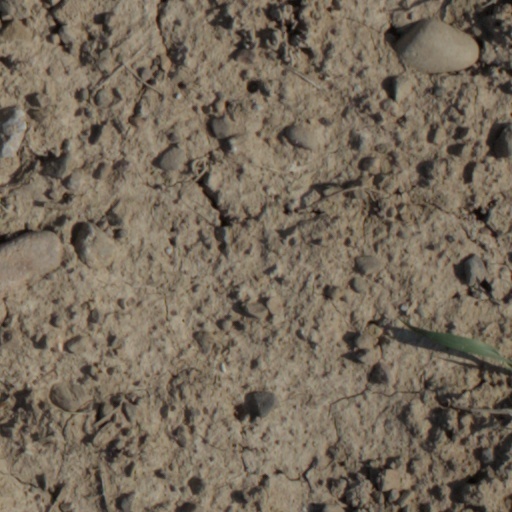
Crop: wheat